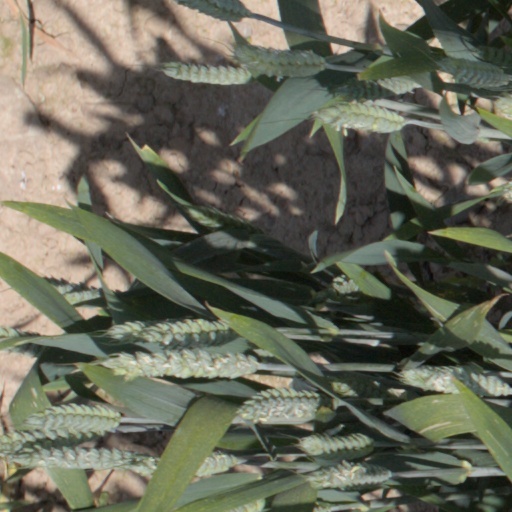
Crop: wheat